Department of Chemistry, University of York

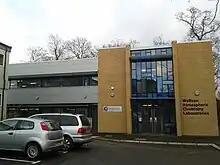
Wolfson Atmospheric Chemistry Laboratories

The research centre is associated with both the Biorenewables Development Centre and Centre for Novel Agricultural Products and focuses on making changes to help promote low carbon and bio-based economy. Recent research had led to exploration of harvesting fog for a renewable source of water and development of absorption techniques to reduce the impact of pollutants on the environment.